Henry Robert Fuller

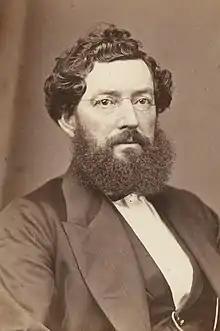

Henry Robert Fuller (22 January 1825 – 27 August 1905) was a businessman in South Australia, Mayor of Adelaide from 1866 to 1869 and a member of both houses of the South Australian parliament.